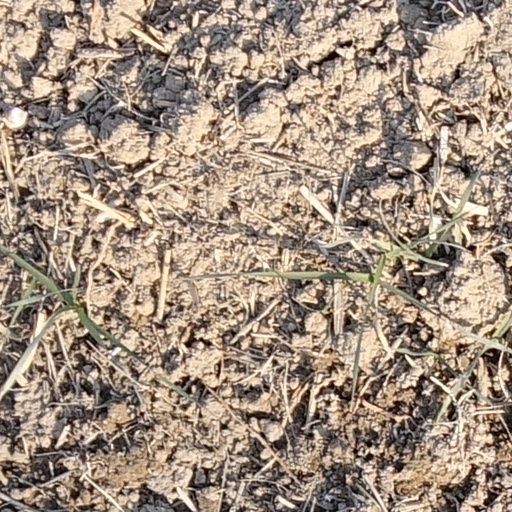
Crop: wheat